Suicide Rock

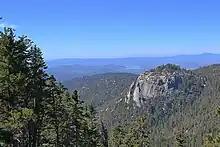
Suicide Rock from the Devil's Slide Trail

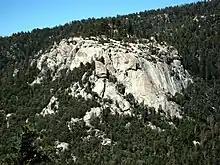

Suicide Rock (once Suicide Peak) is a granite outcrop near Idyllwild, California, which is popular with rock climbers. Over three hundred climbing routes have been described. It is located near Tahquitz Peak.